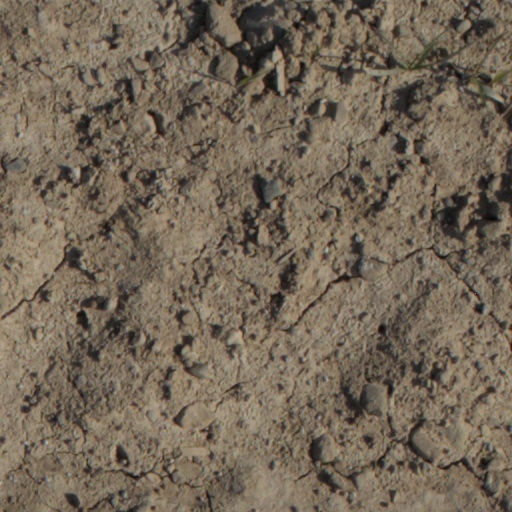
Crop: wheat